Nagoya University

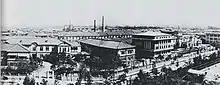
Nagoya Imperial University, one of the Imperial Universities

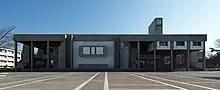
Toyoda Auditorium, the landmark of Nagoya University, designed by Fumihiko Maki.

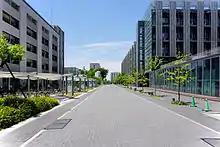
Nagoya University Higashiyama Campus. The university has produced seven Nobel Prize laureates in science.

Nagoya Imperial University was established as the last of the Imperial Universities in 1939 and was later renamed Nagoya University in 1947. Although relatively new as a university, it can trace its roots back to a Temporary Medical School/Public Hospital opened in 1871. Renowned for its contributions in physics and chemistry, the university has been the birthplace of notable scientific advancements such as the Sakata model, the PMNS matrix, the Okazaki fragment, Noyori asymmetric hydrogenation, and the Blue LED.